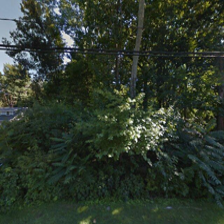
Label: streetView